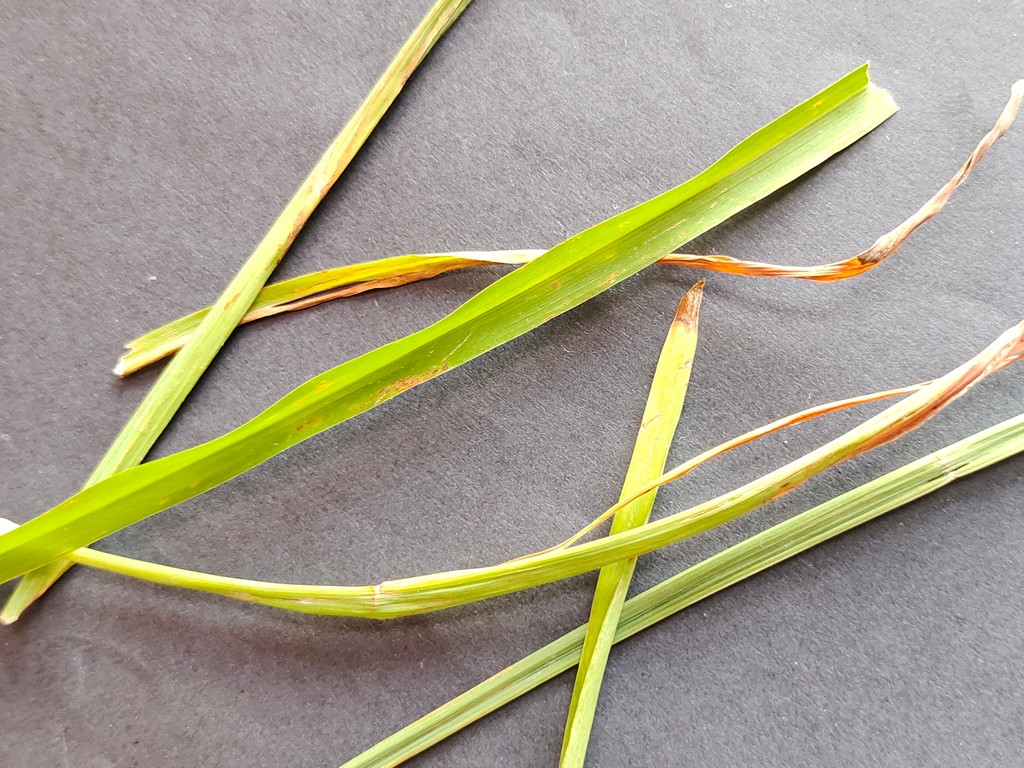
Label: Unhealthy